Eleanor Roosevelt

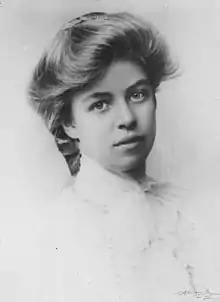

Anna Eleanor Roosevelt was born on October 11, 1884, in Manhattan, New York City, to socialites Anna Rebecca Hall and Elliott Roosevelt. From an early age she preferred to be called by her middle name, Eleanor. Through her father, she was a niece of President Theodore Roosevelt. Through her mother, she was a niece of tennis champions Valentine Gill "Vallie" Hall III and Edward Ludlow Hall. Her mother nicknamed her "Granny" because she acted in such a serious manner as a child. Her mother was emotionally distant and was also somewhat ashamed of her daughter's alleged "plainness".